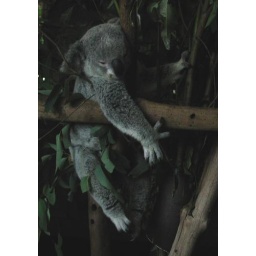
My most favorite animal sleeping in a eucalyptus tree.(doing what they do best)